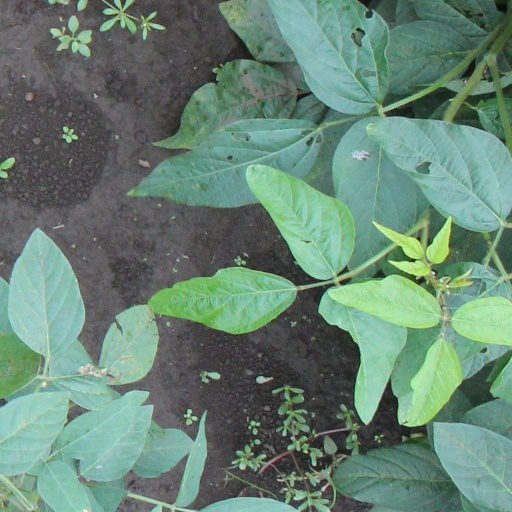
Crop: soybean